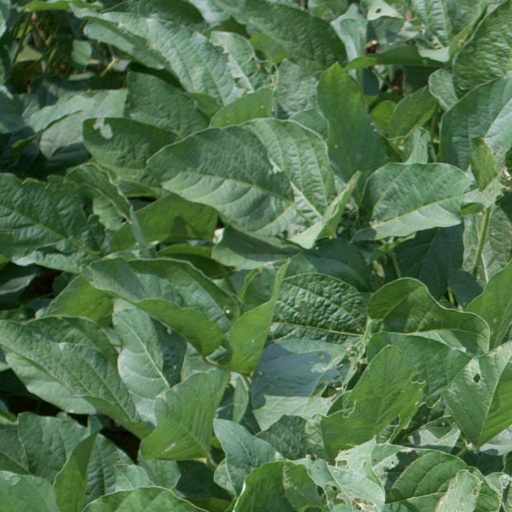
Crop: soybean